Bárbara Mori

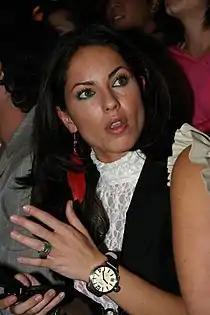
Mori in 2006.

In 2004, she signed with Televisa and starred as Rubí, a smash TV-hit and highly–rated Mexican soap opera, of the "same name", which earned her another TVyNovelas Award.